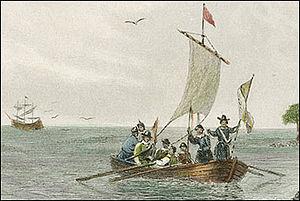
Le Virginia ou Virginia of Sagadahoc est une pinasse construite en 1607–08 par les colons de la colonie Popham. Le navire est un projet de la Plymouth Company, filiale de la Virginia Company, sur des terres que l'Angleterre revendiquait comme appartenant à la colonie de Virginie. C'est le premier navire de construction anglaise dans ce qui est maintenant le Maine et peut-être dans toutes les régions colonisées par les Anglais de l'Amérique du Nord, et une démonstration de la capacité de la nouvelle colonie à construire des navires. Les deuxième et troisième pinasses « locales » ont été construits peu de temps après aux Bermudes suite à la perte de Sea Venture lors de la Third Supply.